Helena Blavatsky

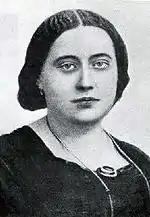
Helena Blavatsky,

At age 17, she agreed to marry Nikifor Vladimirovich Blavatsky, a man in his forties who worked as Vice Governor of Erivan Province. Her reasons for doing so were unclear, although she later claimed that she was attracted by his belief in magic. Although she tried to back out shortly before the wedding ceremony, the marriage took place on 7 July 1849. Moving with him to the Sardar Palace, she made repeated unsuccessful attempts to escape and return to her family in Tiflis, to which he eventually relented. The family sent her, accompanied by a servant and maid, to Odessa to meet her father, who planned to return to Saint Petersburg with her. The escorts accompanied her to Poti and then Kerch, intending to continue with her to Odessa. Blavatsky claimed that, fleeing her escorts and bribing the captain of the ship that had taken her to Kerch, she reached Constantinople. This marked the start of nine years spent traveling the world, possibly financed by her father.